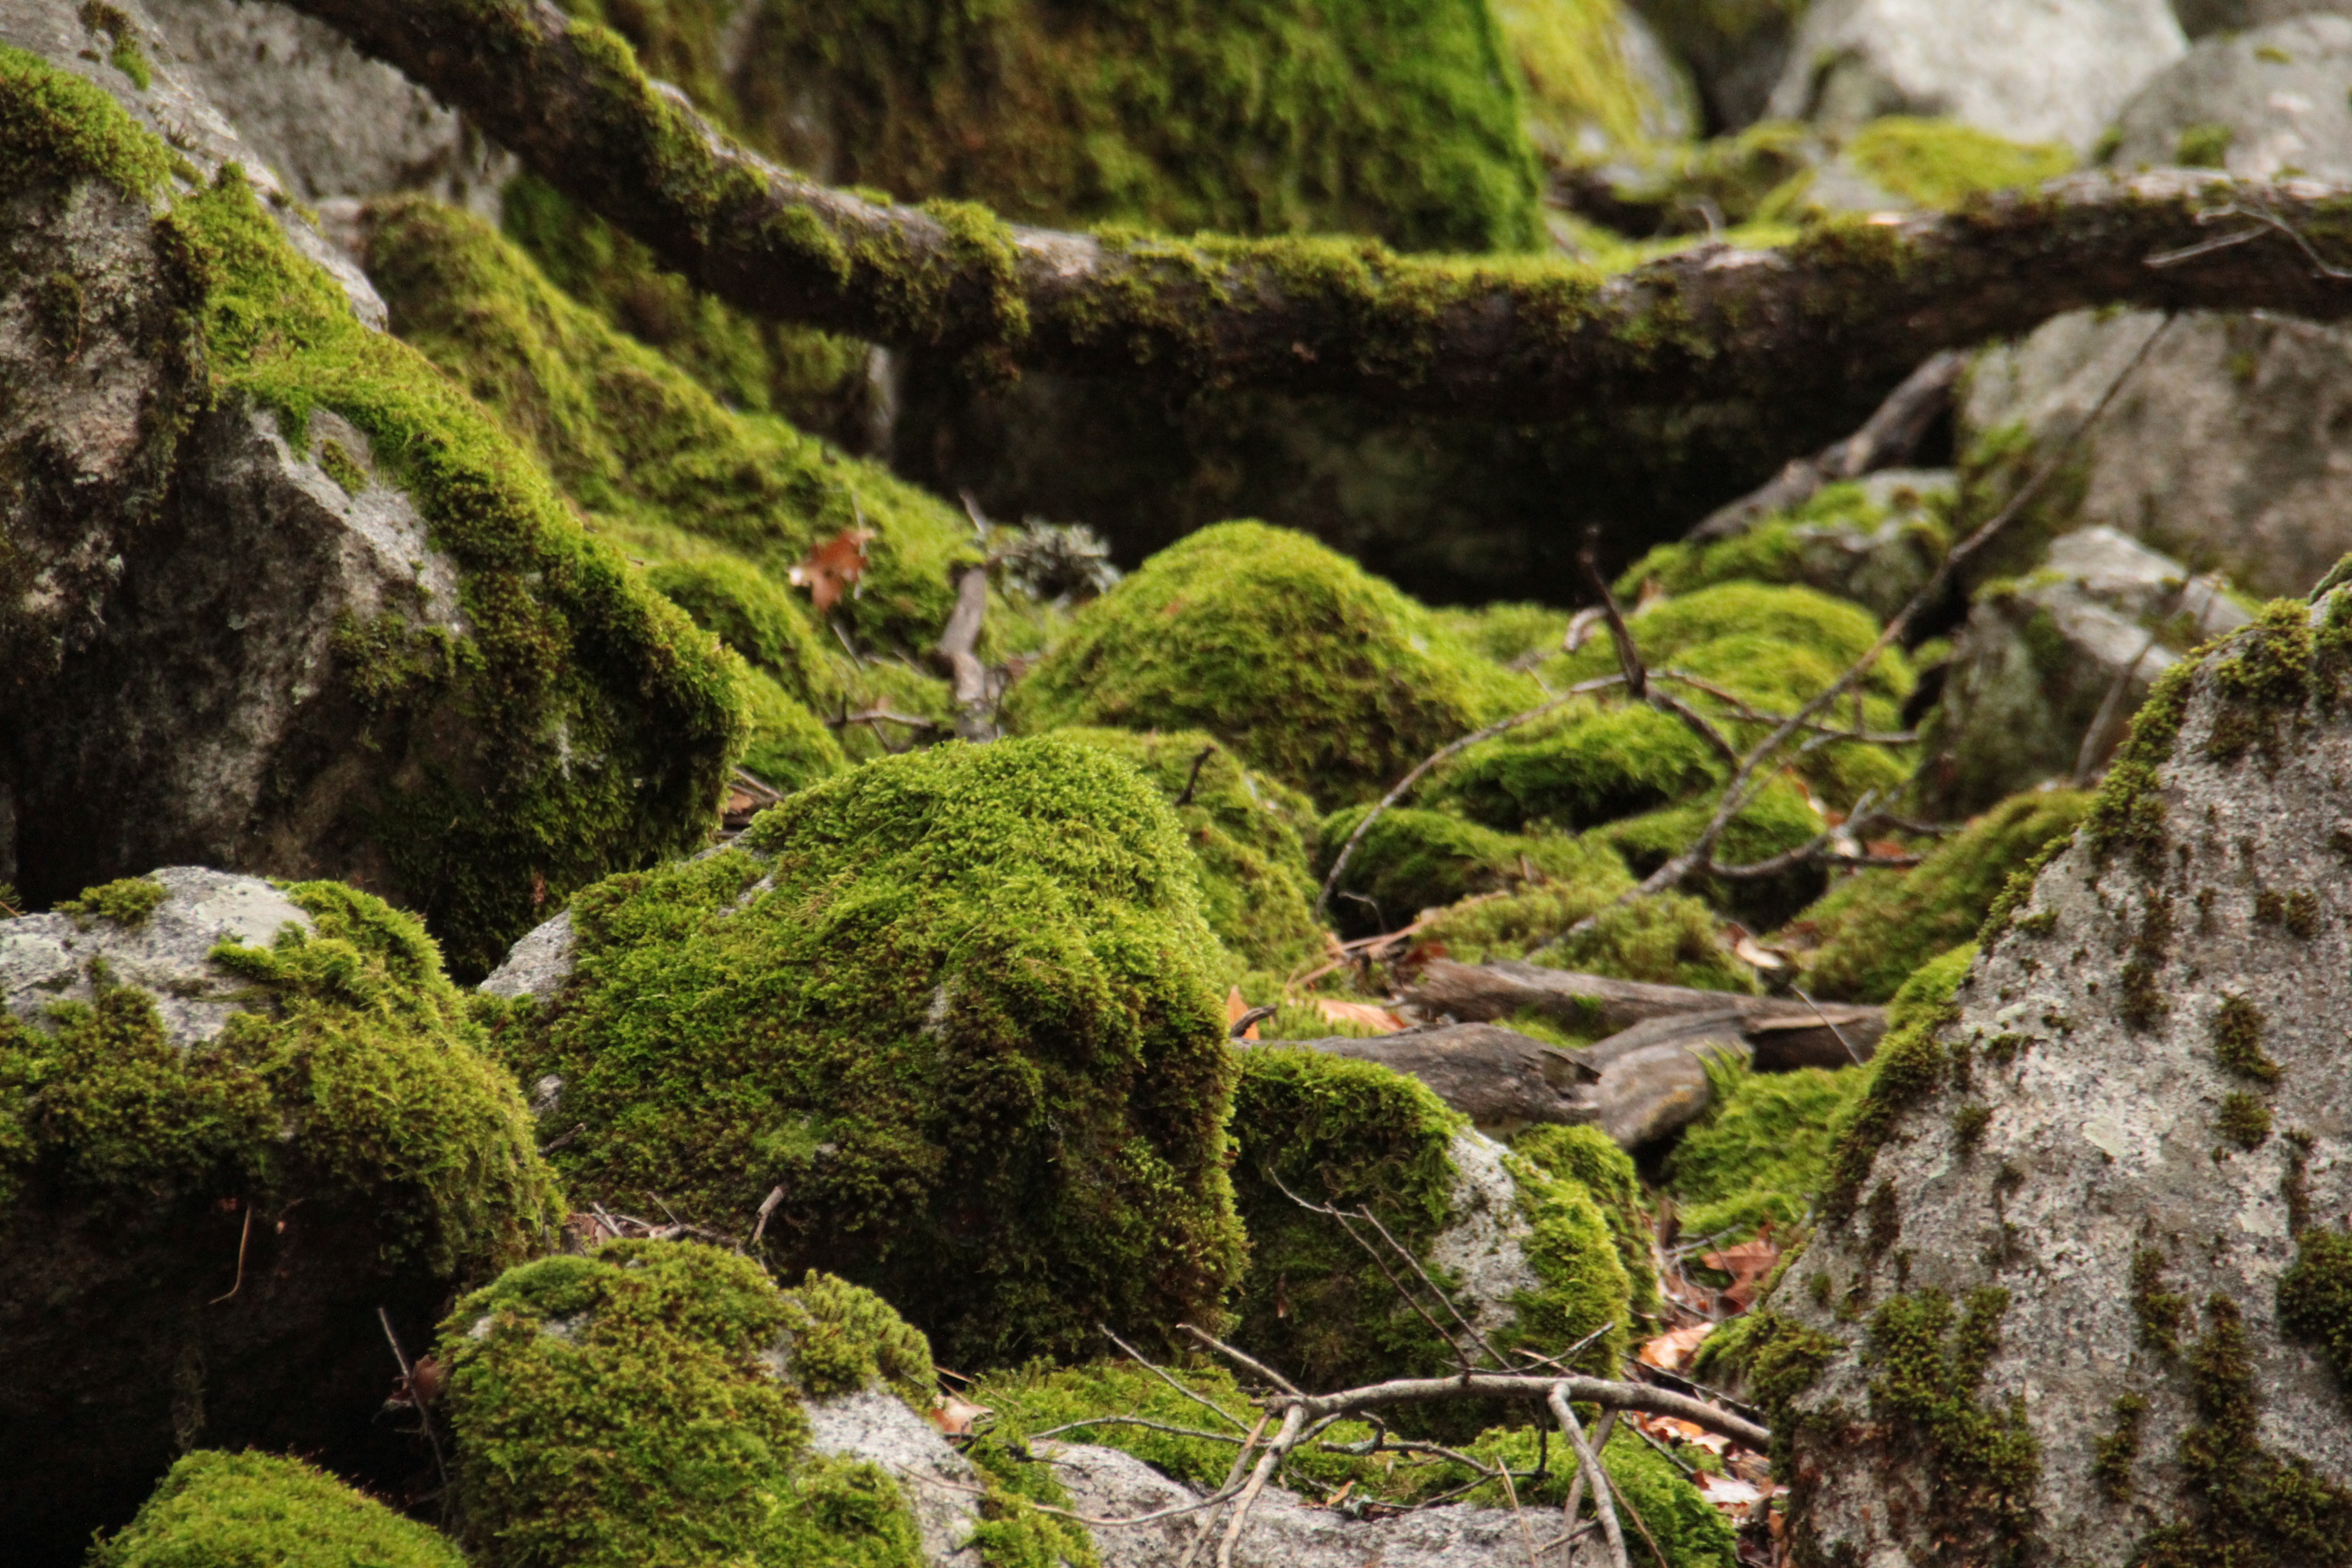
tree, nature, forest, rock, wilderness, plant, leaf, flower, moss, yosemite, cliff, stream, green, jungle, autumn, usa, botany, flora, mountains, vegetation, rainforest, case, ravine, woodland, habitat, musk, humidity, old growth forest, natural environment, land plant, non vascular land plant